History of the English penny (1603–1707)

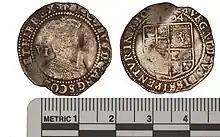
1604 penny of James I with portrait.

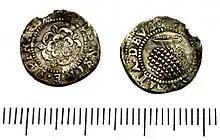
Silver penny of James I, with rose and thistle.

When Elizabeth died unmarried and childless in 1603, the throne passed to James VI of Scotland, a great-grandson of Henry VII, who ruled in England as James I. James's silver coinage changed little from that of Elizabeth in production and style. The most notable feature was the introduction of a copper farthing to help with the problem of small change. With inflation, the penny continued to become a less important denomination.